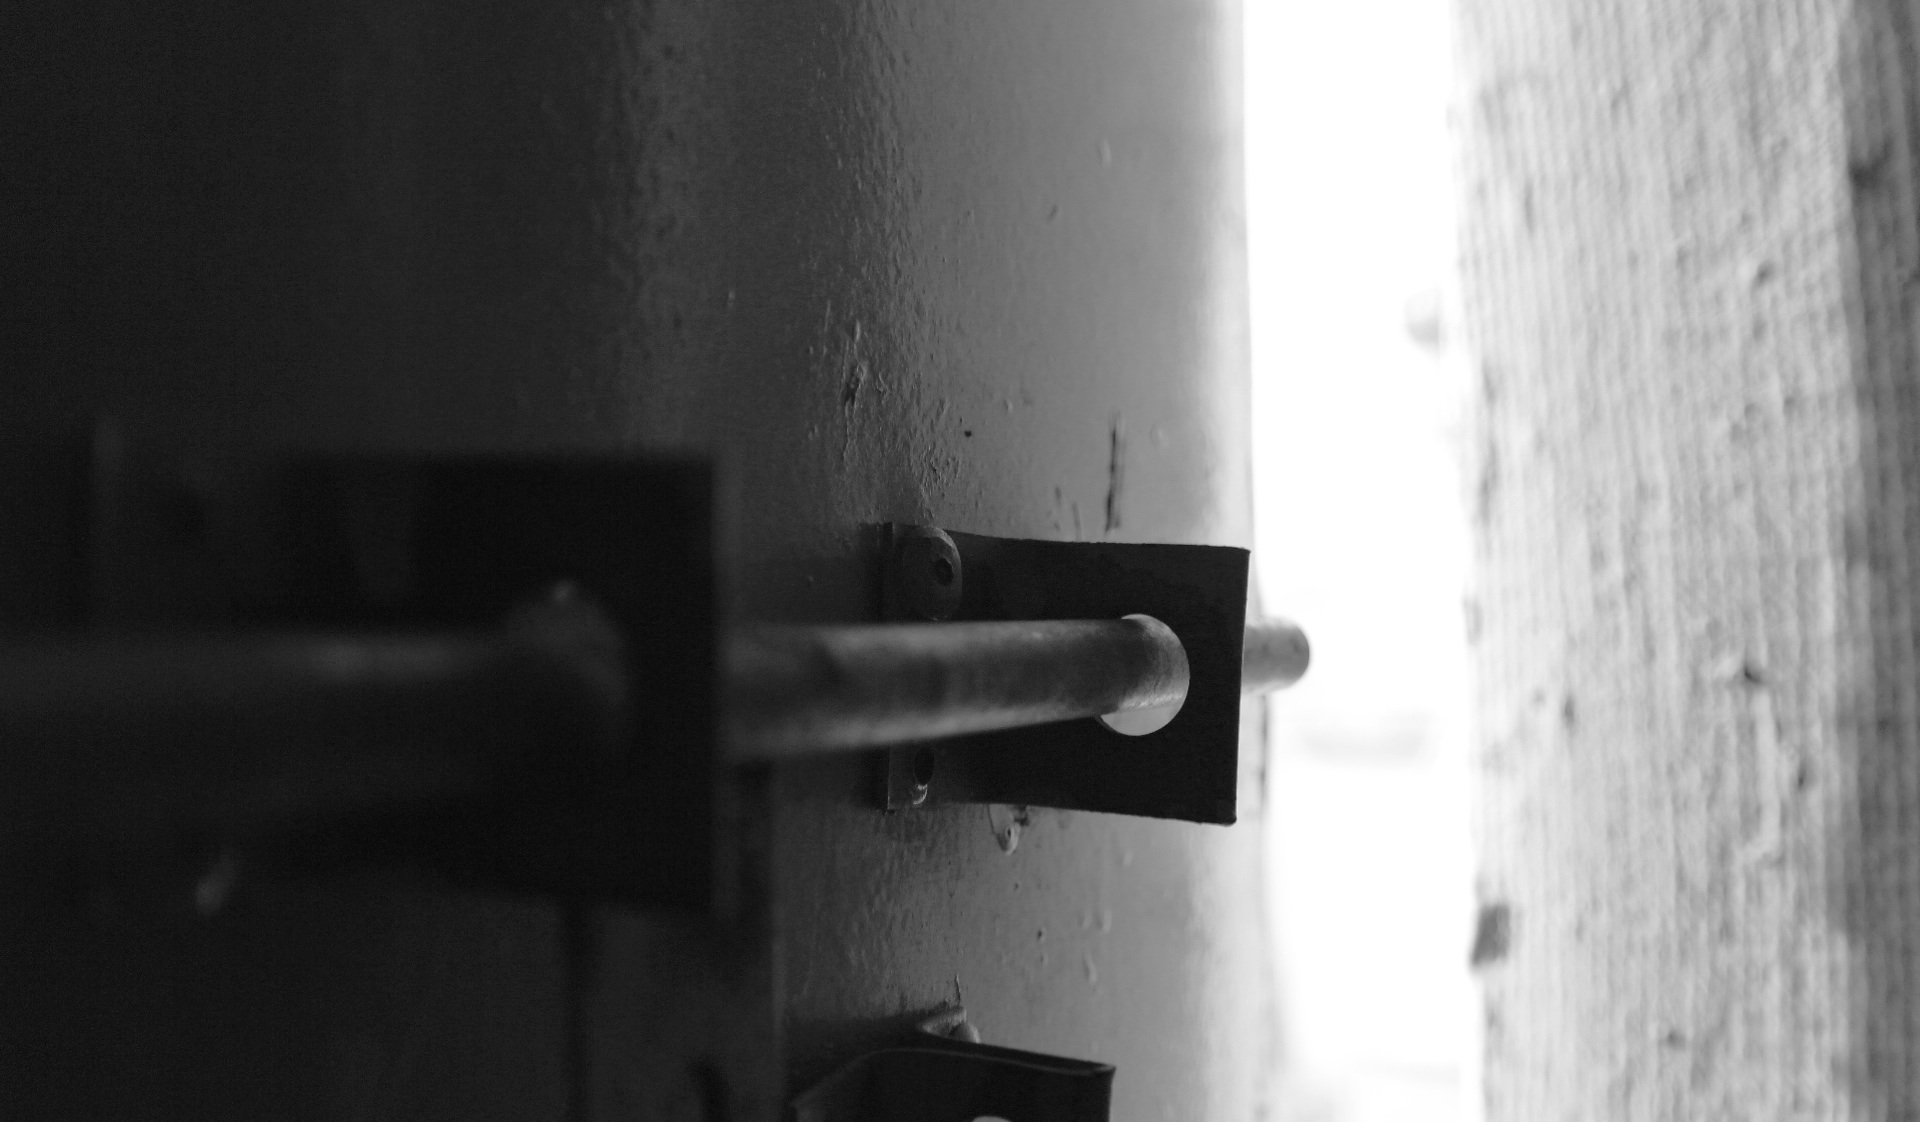
light, black and white, white, photography, darkness, black, monochrome, lighting, monochrome photography